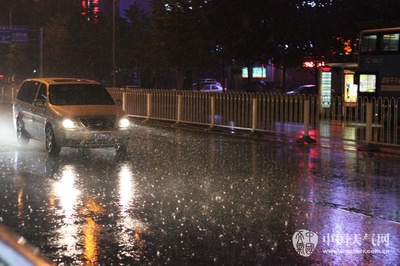
Weather: rain or strom